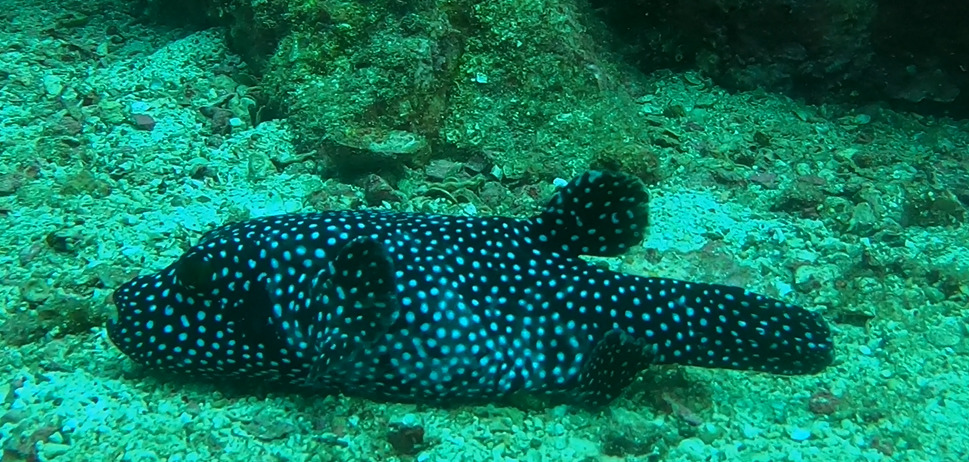
Arothron meleagris (Guineafowl Puffer)